Various Positions (film)

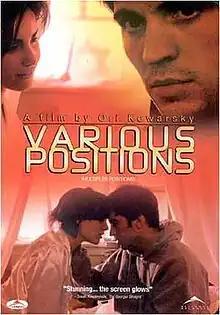

Various Positions is a 2002 film directed by Ori Kowarsky and starring Carly Pope and Tygh Runyan. "Various Positions" won the 2002 Prix de Montréal at the Montreal World Film Festival. Although the film takes its title from an album by (and Ira Nadel's biography of) Leonard Cohen, the subject of the film is not Cohen, nor does he have any affiliation with the work.